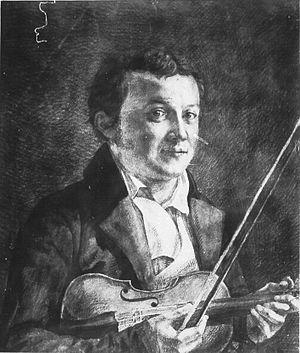
Carl Ludwig Heinrich Berger, est un pianiste allemand, compositeur et professeur de piano.